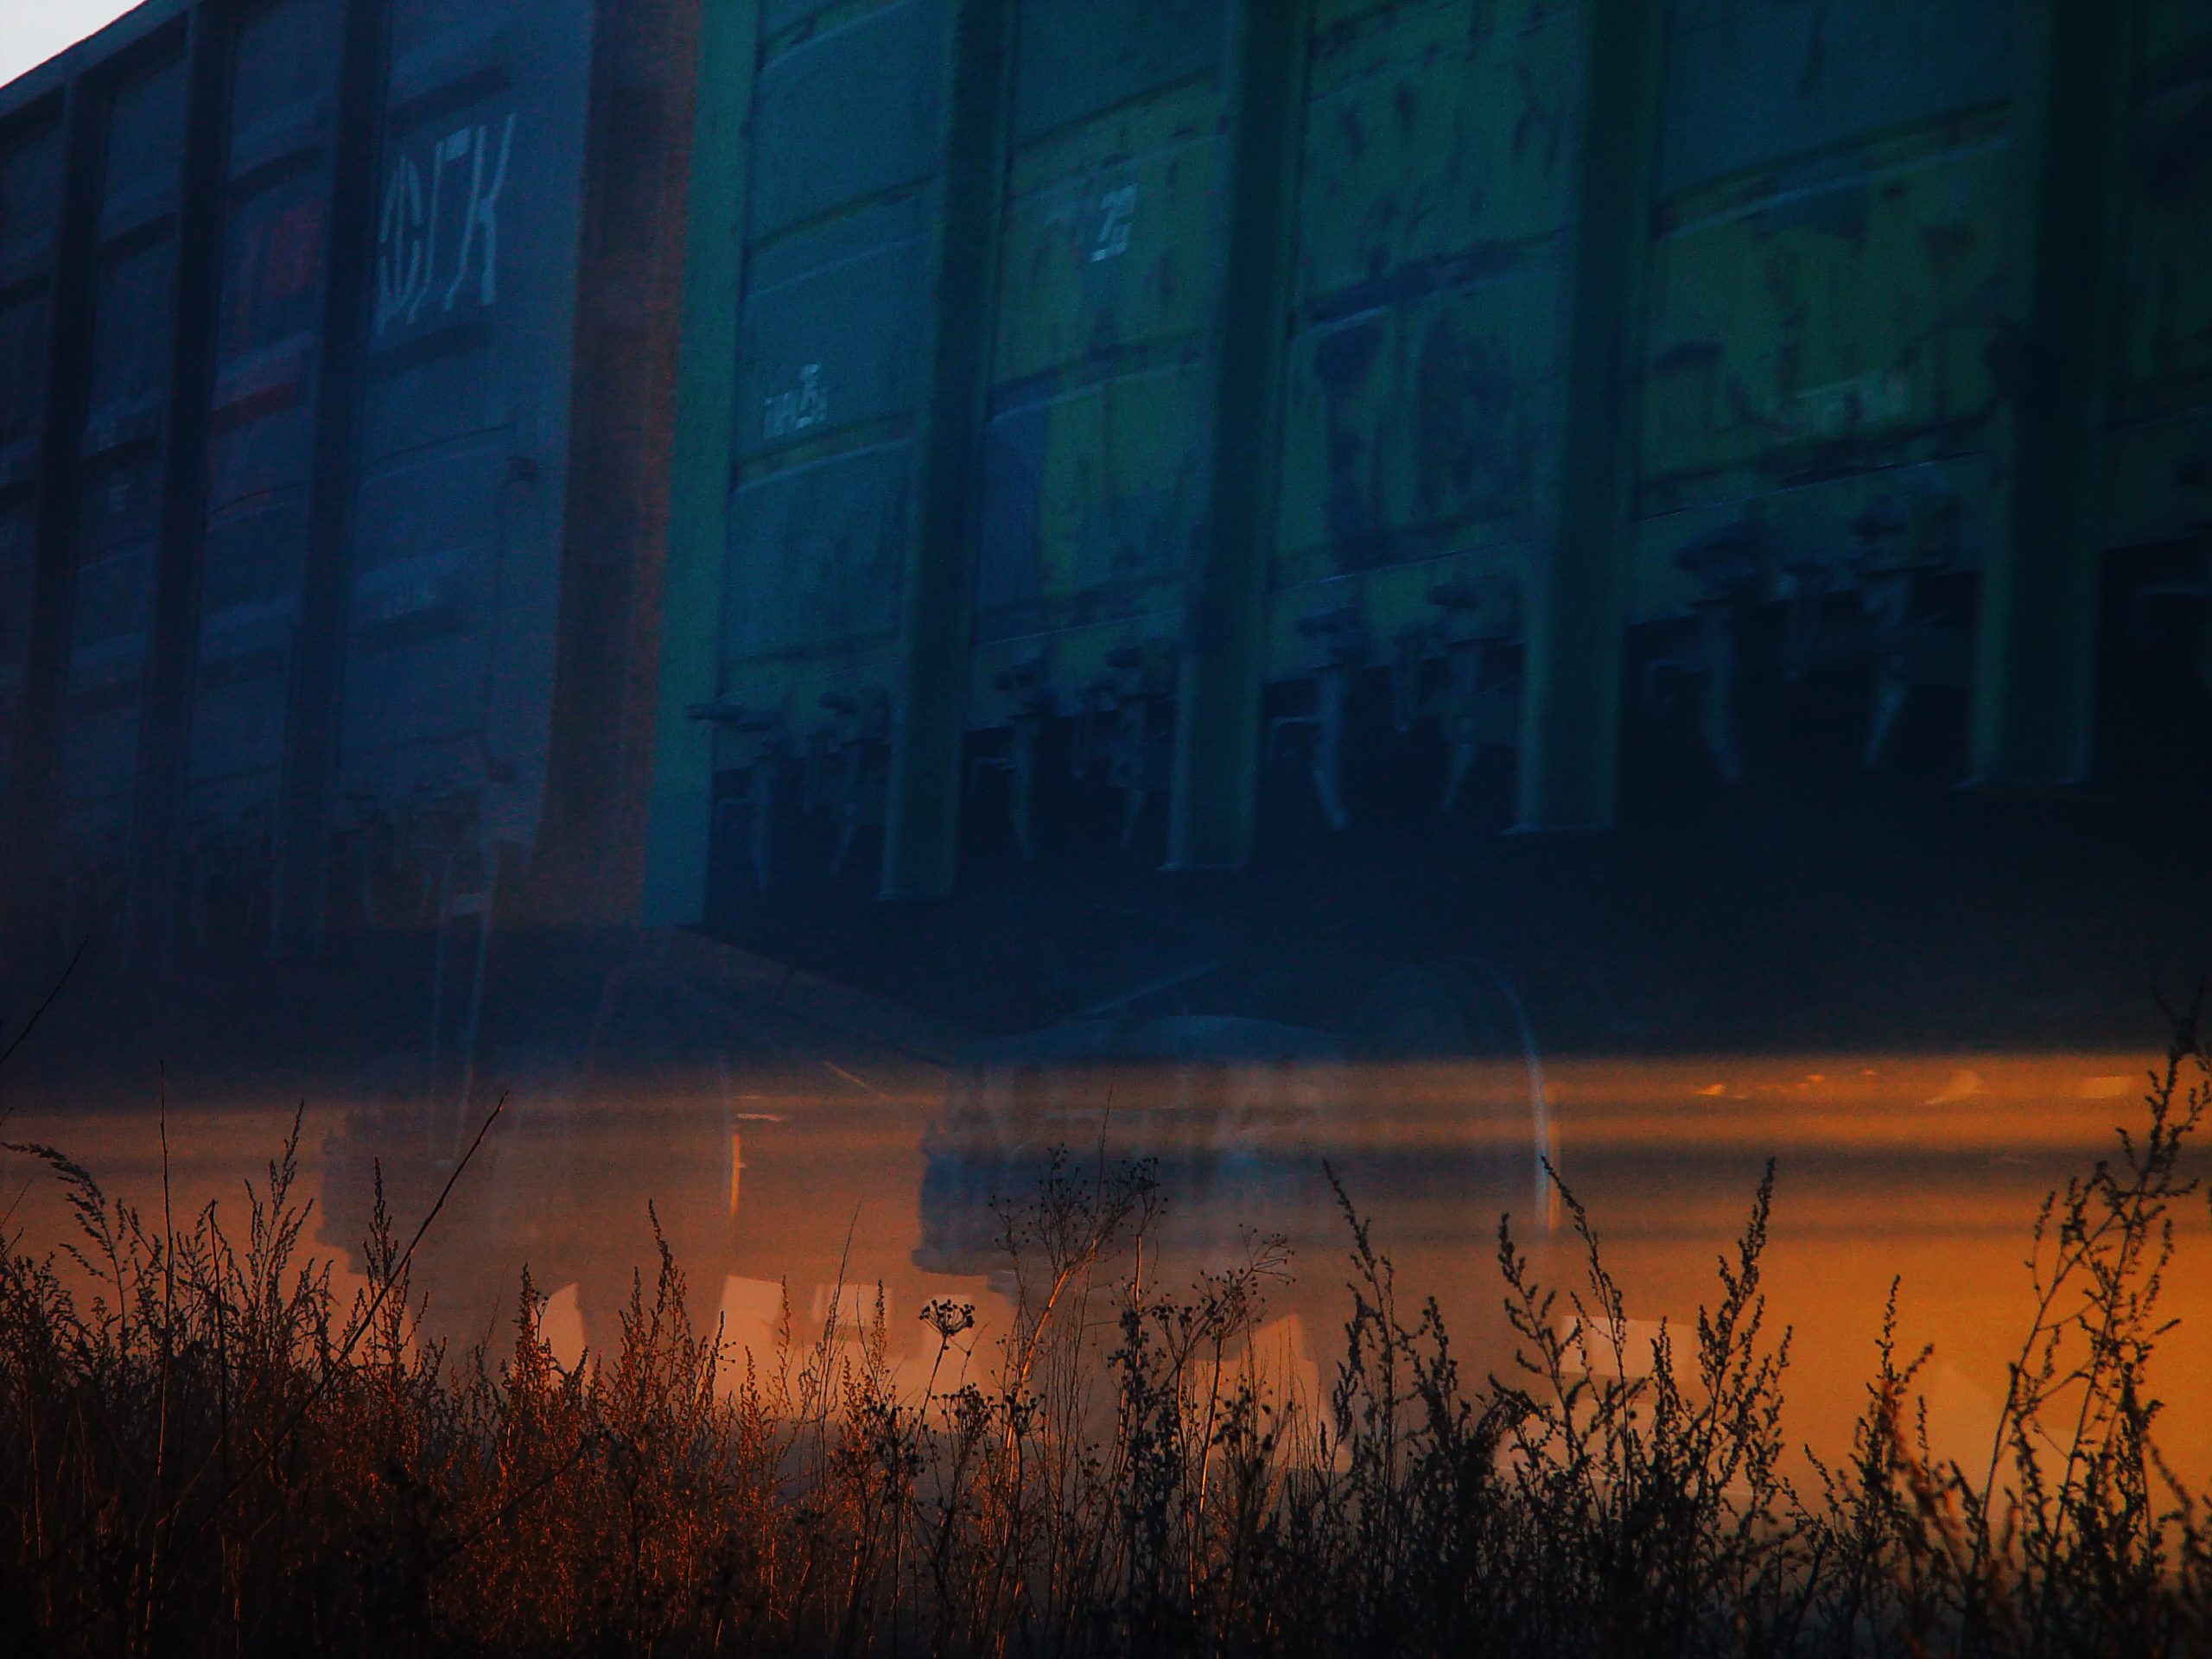
image, Colorfulness, reflection